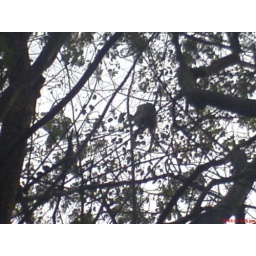
monkey in the tree ....